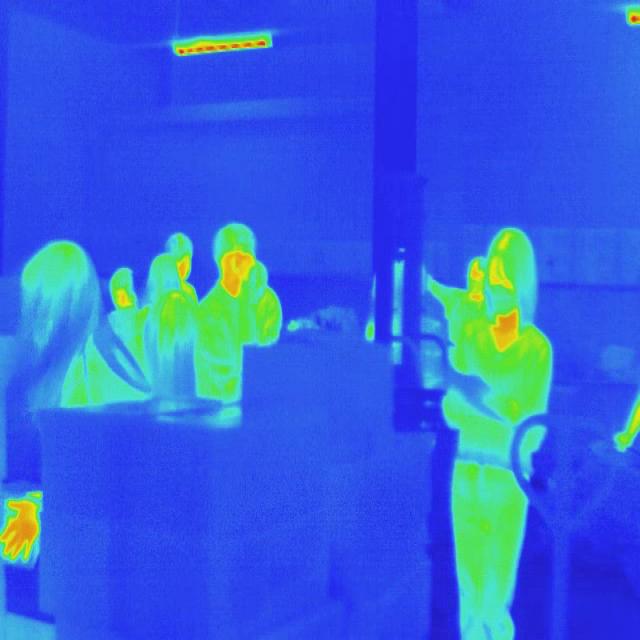
Detected objects:
label: person
label: person
label: person